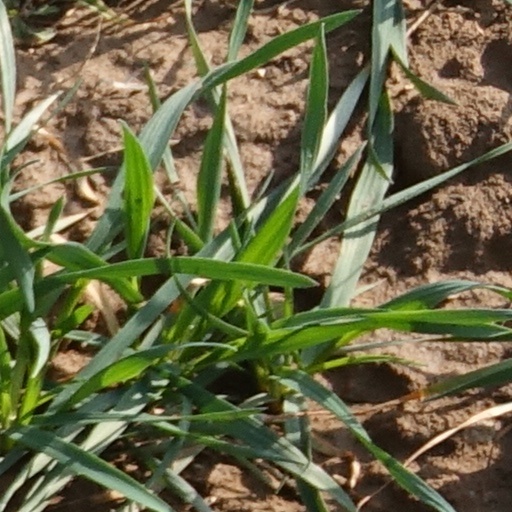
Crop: wheat